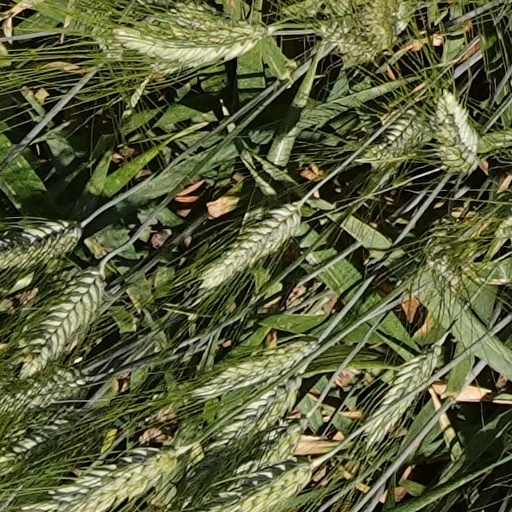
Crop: wheat